Don Valley Village

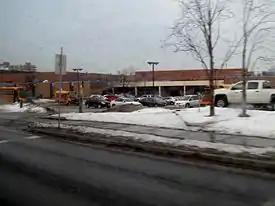
Georges Vanier Secondary School is a secondary school located in the neighbourhood.

Two public school boards operate schools in Don Valley Village, the separate Toronto Catholic District School Board (TCDSB), and the secular Toronto District School Board (TDSB). Both TCDSB, and TDSB operate public elementary and middle school. Public institutions in the neighbourhood that offer primary education include: